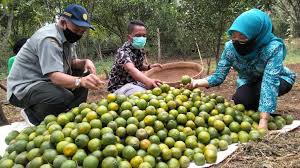
Label: Orange